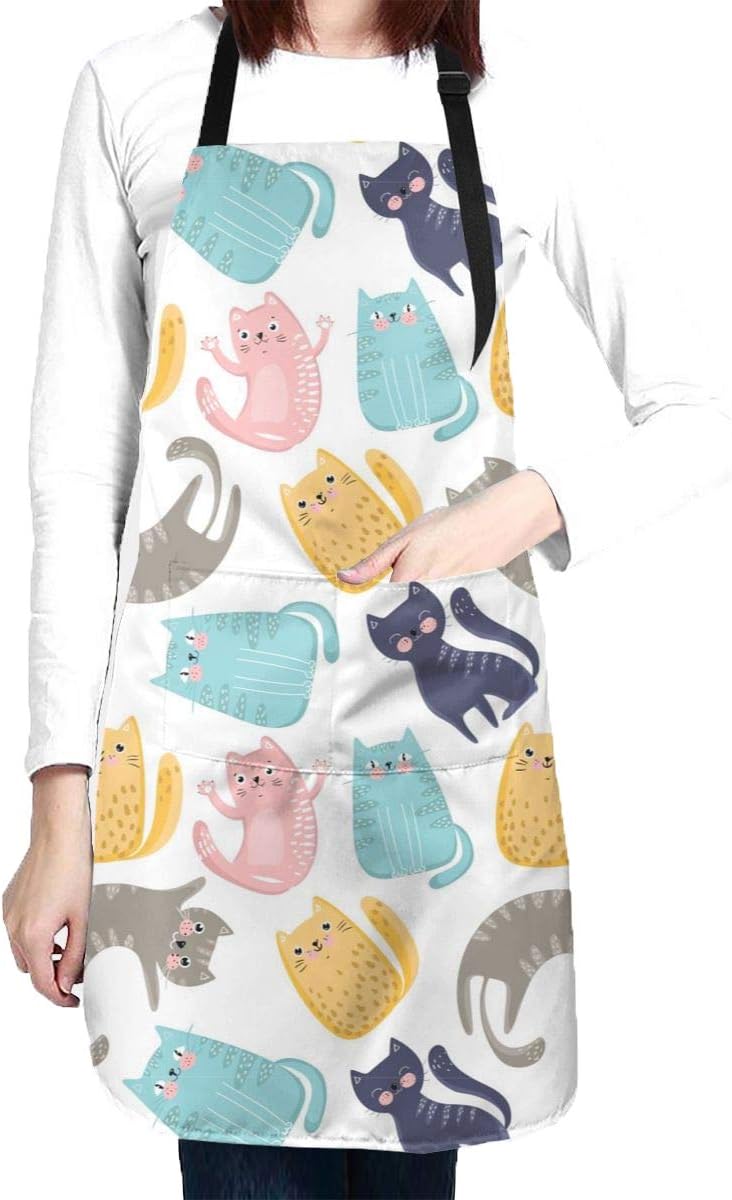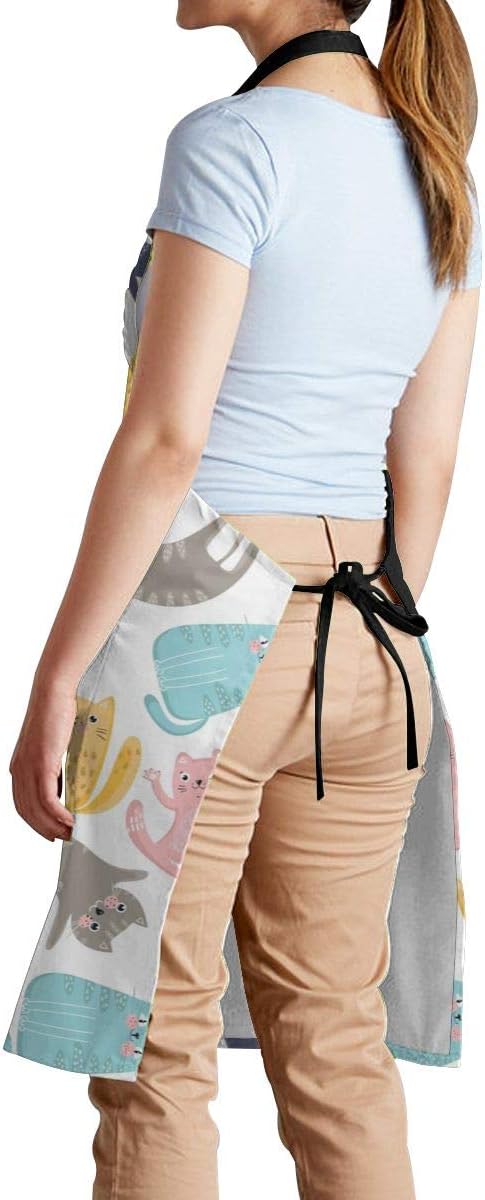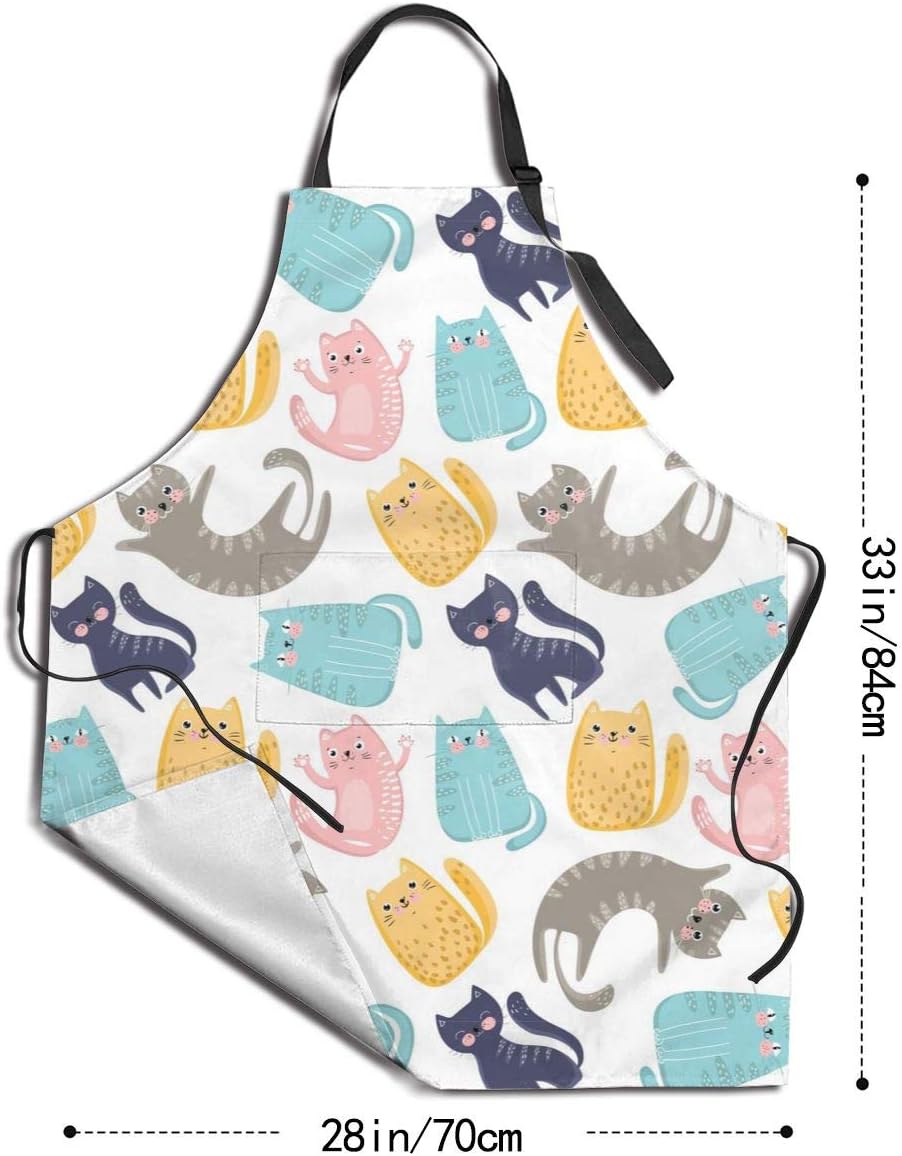
Cute Colorful Cats Apron Water Proof Baking Apron for Women Men with 2 Front Pockets and Adjustable Neck & Long Ties for Everyday Basic Home Kitchen Artist Crafting Restaurant
Category: Amazon Home
Product Description: This apron covers from chest to knee provides great coverage and protection from kitchen grease spills and food stain. Also can use if you work in restaurant, cafe, hotel, etc. Product Features: Material: Oxford fabric (Polyester);Product Size: Approx 28'' * 33 '';Washing Instruction: Machine washable under gentle cycle or gentle hand wash separately in cold water. (Note: Bleaching, dry cleaning is NOT allowed. Wash with like colors. Do not tumble dry);Package Includes: 1 Fashion Apron.
Features: Polyester | 【HIGH QUALITY MATERIAL & MULTI-PURPOSE】- Made from Premium Polyester, very soft and comfortable to wear, machine washable and hand wash. Heavy-duty, practical and long-lasting. Designed for functional use in the home or outdoor grill, baking, cooking, restaurant, kitchen, garden or craft table use. | 【ONE SIZE FITS ALL】- Each apron is 28 W * 33 H inches, with an adjustable neck strap and extra long waist ties that can wrap around and tied in the front, makes this a perfect fit for most body sizes. | 【STYLISH & PRACTICAL DESIGN】- With 2 pockets to ensure that you keep your tools, utensils, recipes, spices and phone handy. Not only will this look professional but for all of the cooks, and would be chef's it is also functional and extremely comfortable. | 【PERFECT GIFT IDEAS】- A Great gift for your family and friends at Christmas, New Year, Thanksgiving Day, Mother's Day, Father's Day, Valentine‘s Day or Birthday. Say goodbye to dull aprons and transform your cooking experience into a hit with this custom print funny apron. | 【WIDELY USED】- This can not only be worn in your home kitchen for cooking or baking, or for the outdoors in your BBQ area, you can also use it for any other cool hobby that you may have such as woodworking, gardening, sewing, camping, and so much more.